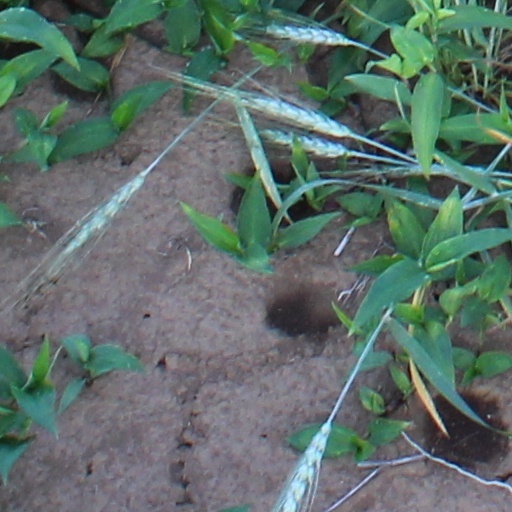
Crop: wheat